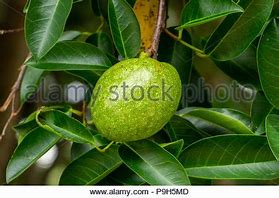
Label: others